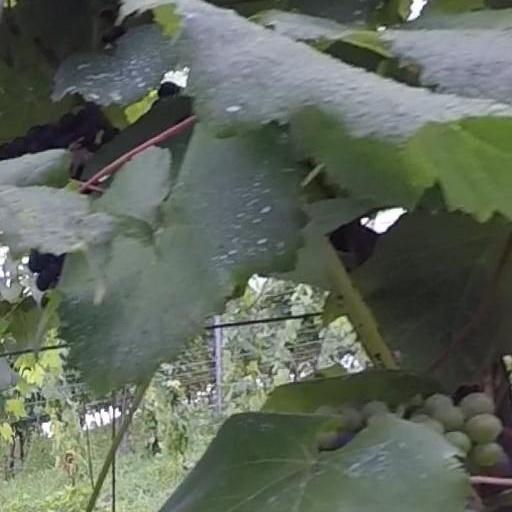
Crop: grape